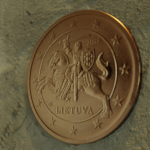
Coin value: 5cents
Country: lt
Edition: standard